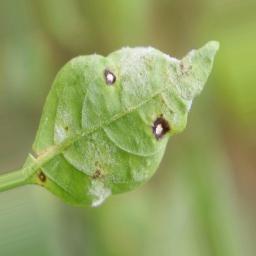
Label: powdery mildew